Crookwell railway line

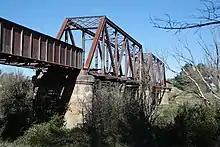
Disused rail bridge near Goulburn North

The Crookwell railway line is a disused branch railway line in the south of New South Wales, Australia. Although it has never officially been closed, the line has not seen services since the late 1980s. It branched from the Main South line at and passed north through the localities of and to the town of . As of 2020, there were proposals to convert the line into a rail trail.